Caledonian Railway 498 Class

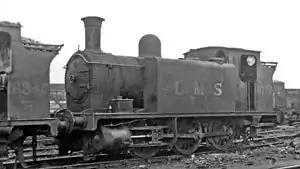
No. 16172 at Motherwell Locomotive Depot 15 August 1948

The Caledonian Railway 498 Class was a class of s built for dock shunting. They were designed by John F. McIntosh for the Caledonian Railway (CR) and introduced in 1911. Twenty-three were built. They passed to the London, Midland and Scottish Railway (LMS) in 1923 and to British Railways (BR) in 1948. Their numbers are shown in the table below.